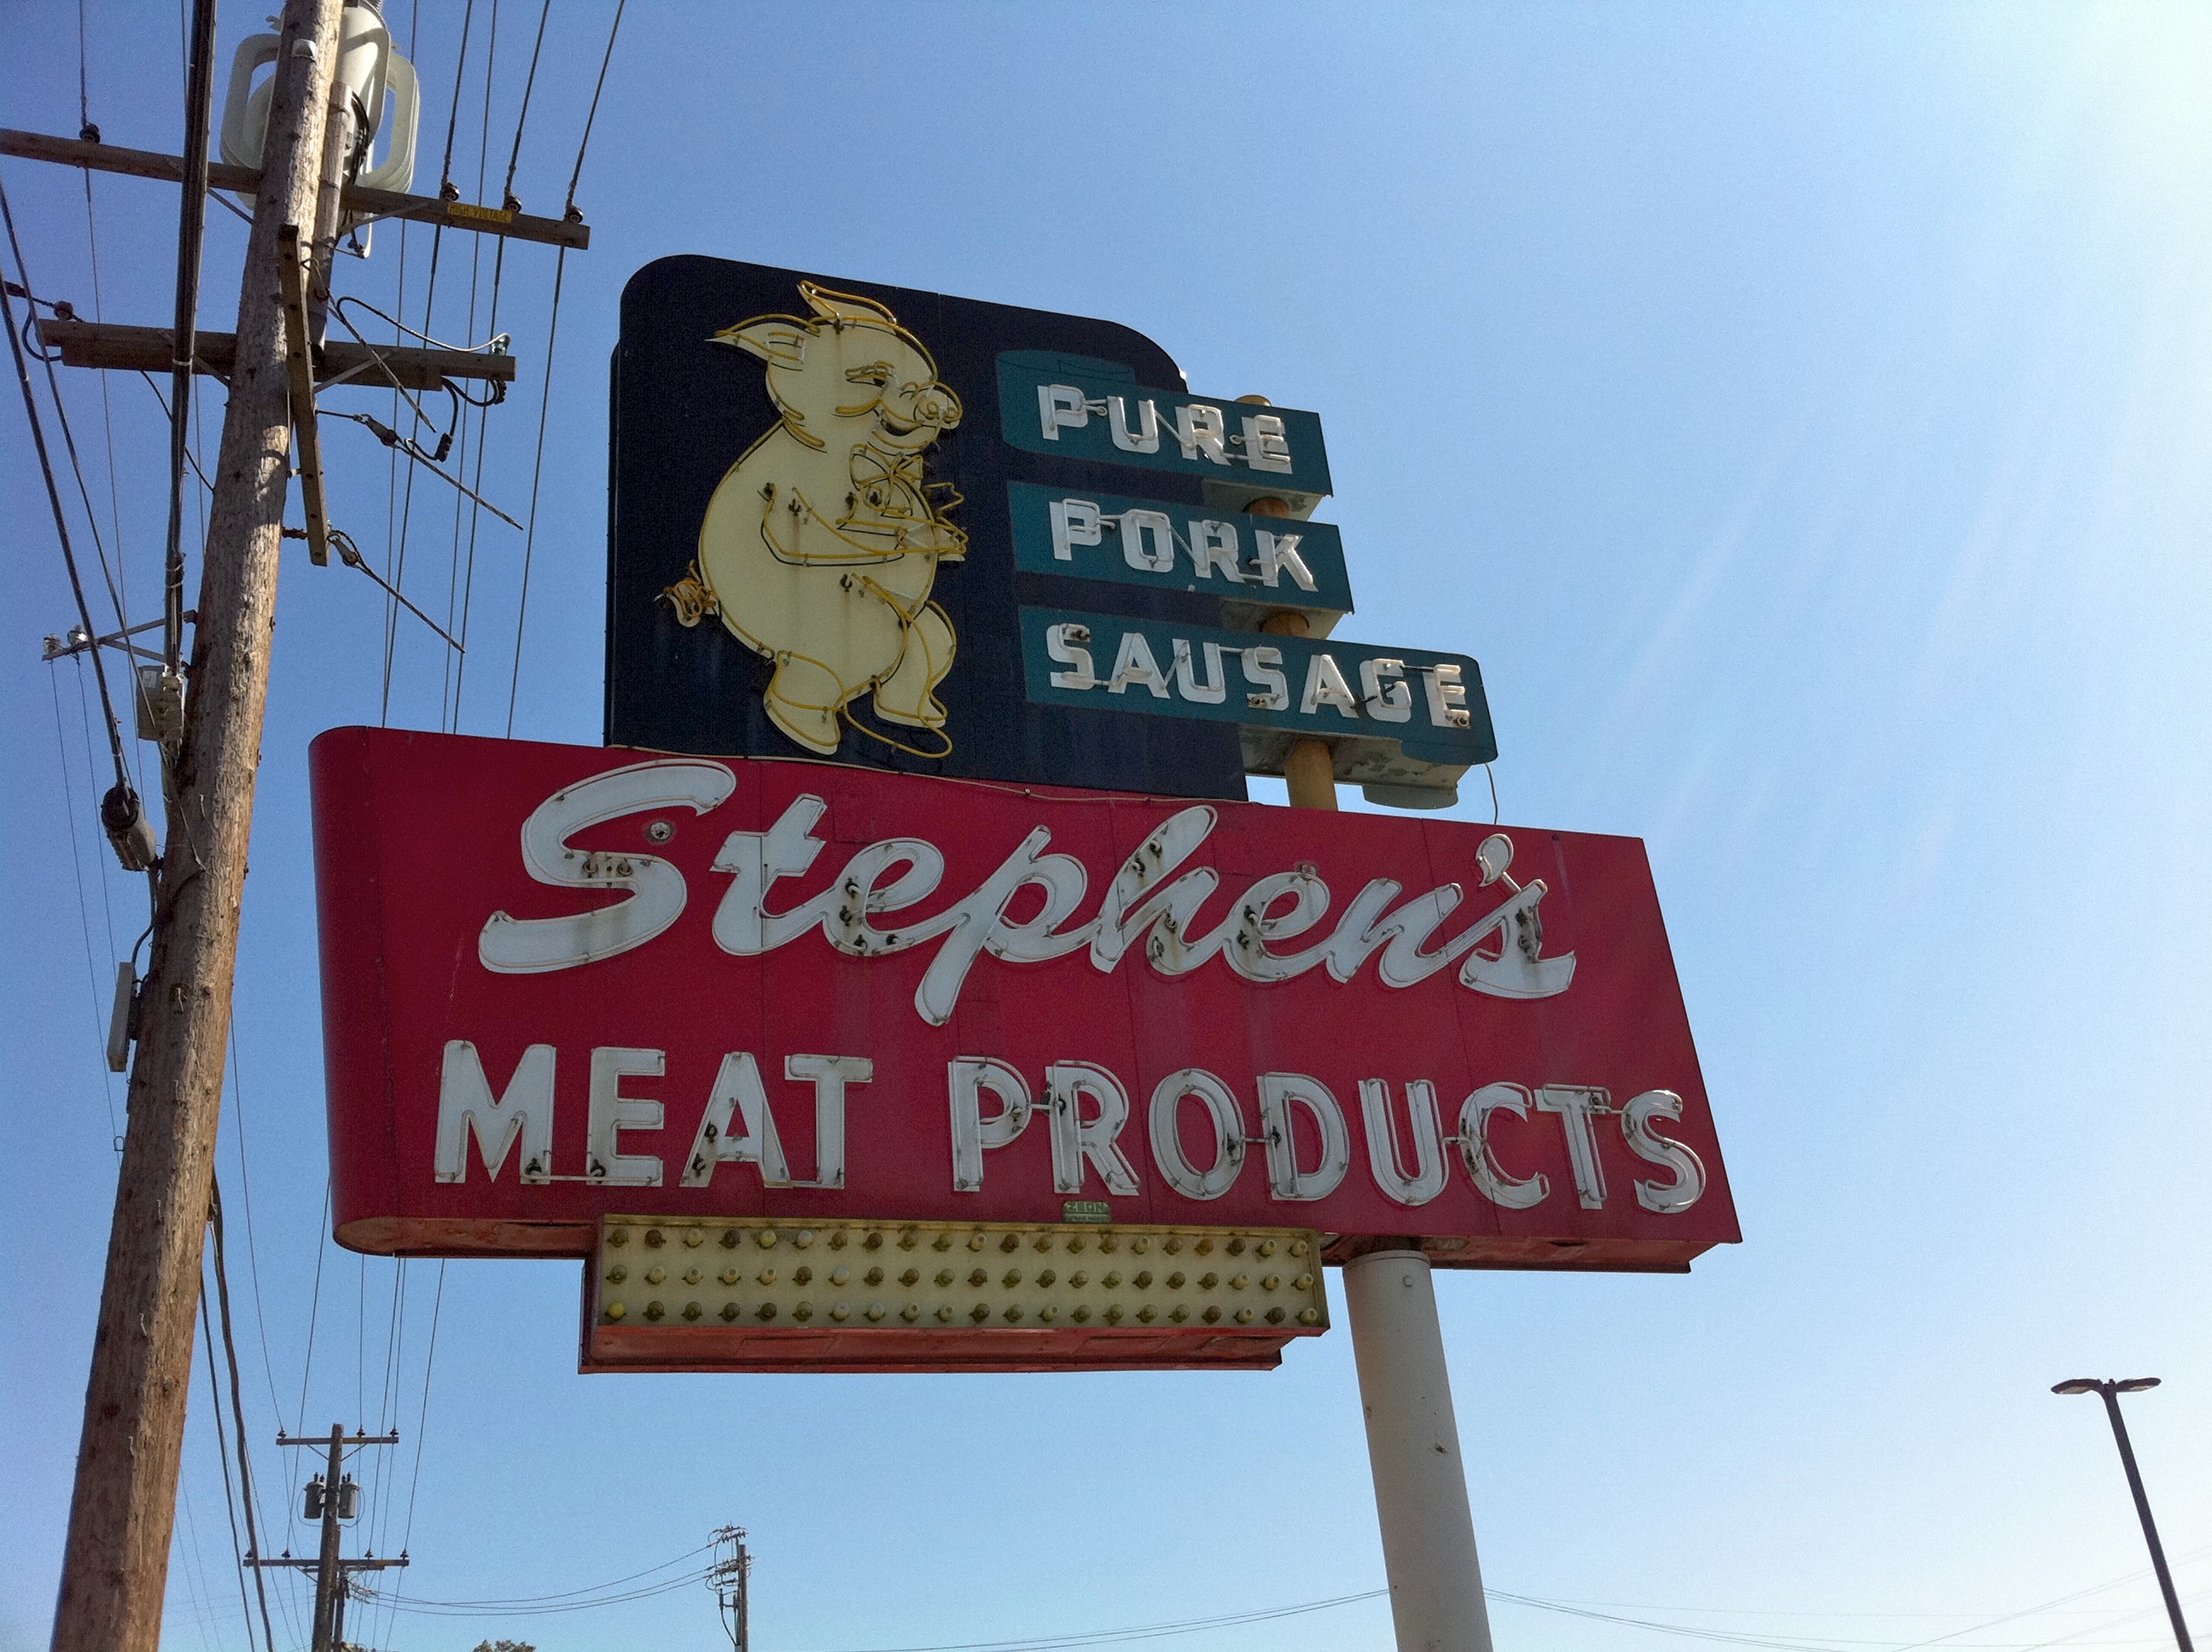
advertising, sign, street sign, signage, ds106, billboard, traffic sign